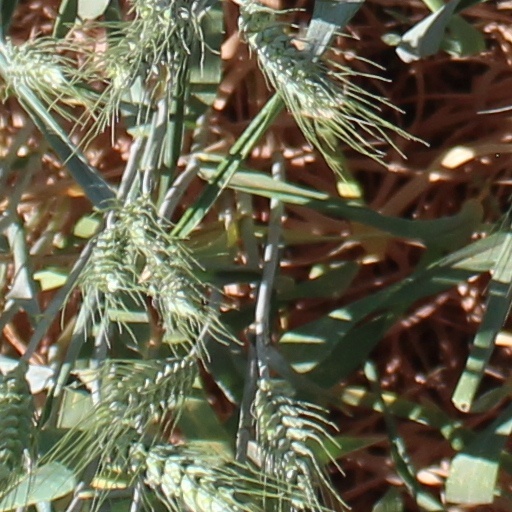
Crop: wheat